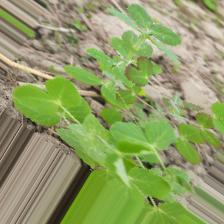
Label: Lentil Rust